Sandeman Building

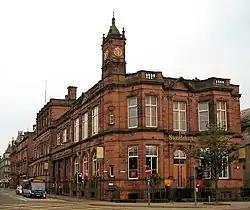
The building in 2008, looking south along Kinnoull Street

The Sandeman Building, formerly the Sandeman Library, is a building on Kinnoull Street in Perth, Scotland. Designed by Campbell Douglas and David Morrison, the building is Category C listed, dating to 1898. Its foundation stone was laid on 14 October 1896, with full Masonic honours, by Perth's lord provost John Dewar, 1st Baron Forteviot. It was opened on 22 October 1898 by Lord Roseberry. The building stands at the corner of Kinnoull Street and Mill Street.